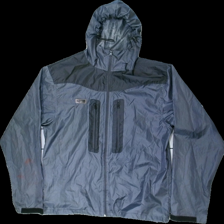
View: front
Type: Jacket
Category: Unisex
Brand: Not in the list
Brand text on label: Chill Factor
Colors: Grey, Black
Material: 55% polyester, 45% acrylic
Cut: Regular
Size: XL
Season: All
Stains: Major
Damage 2: Red stains
Damage 2 location: bottom left
Price range: <50
Recommended usage: Export
Description: Grey jacket, size XL. Poor condition.